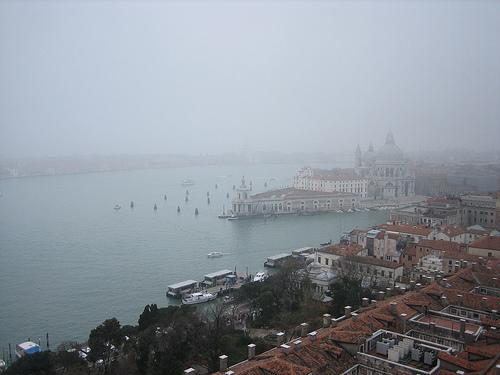
Weather: foggy or hazy